Cheese and crackers

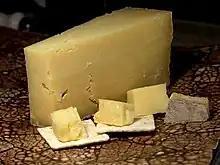
Cheese and crackers with cubed cheddar cheese

Cheese and crackers increased in popularity circa the 1850s, when bakers began producing thinner crackers with a lighter texture compared to hard tack. During this time period, the combination was placed on restaurant menus as an after-dessert course and was also served in saloons. Cheese and crackers was a food ration used by soldiers during the American Civil War (1861–1865). Some soldiers at the time referred to cheese and crackers as a "square meal". Cheese and hardtack was consumed along with dried venison meat by Ezra Meeker during his time on the Oregon Trail in 1852. In 1915, mountaineer Philip Rogers consumed cheese and hardtack along with raisins and nuts during his expedition around Mount Rainier in Washington state.